Demographics of Nicaragua

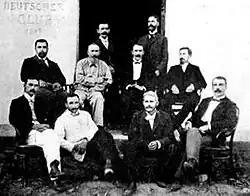
The founding members of the Deutscher Club in Nicaragua, 1901

During the Nicaraguan Revolution and the Civil War, thousands of Nicaraguans left the country. After the 1990 Nicaraguan Elections some people returned, but many more emigrated during the rest of the decade. In 1998, the Hurricane Mitch killed almost 4,000 people in the country and destroyed much of the Nicaraguan economy, as a result thousands of Nicaraguans received the TPS enabling them to emigrate to the United States as "refugees". In recent years, many Nicaraguans had left the country to escape poverty and unemployment.